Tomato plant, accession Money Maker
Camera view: horizontal (90 deg, fisheye); turntable rotation: 90 degrees
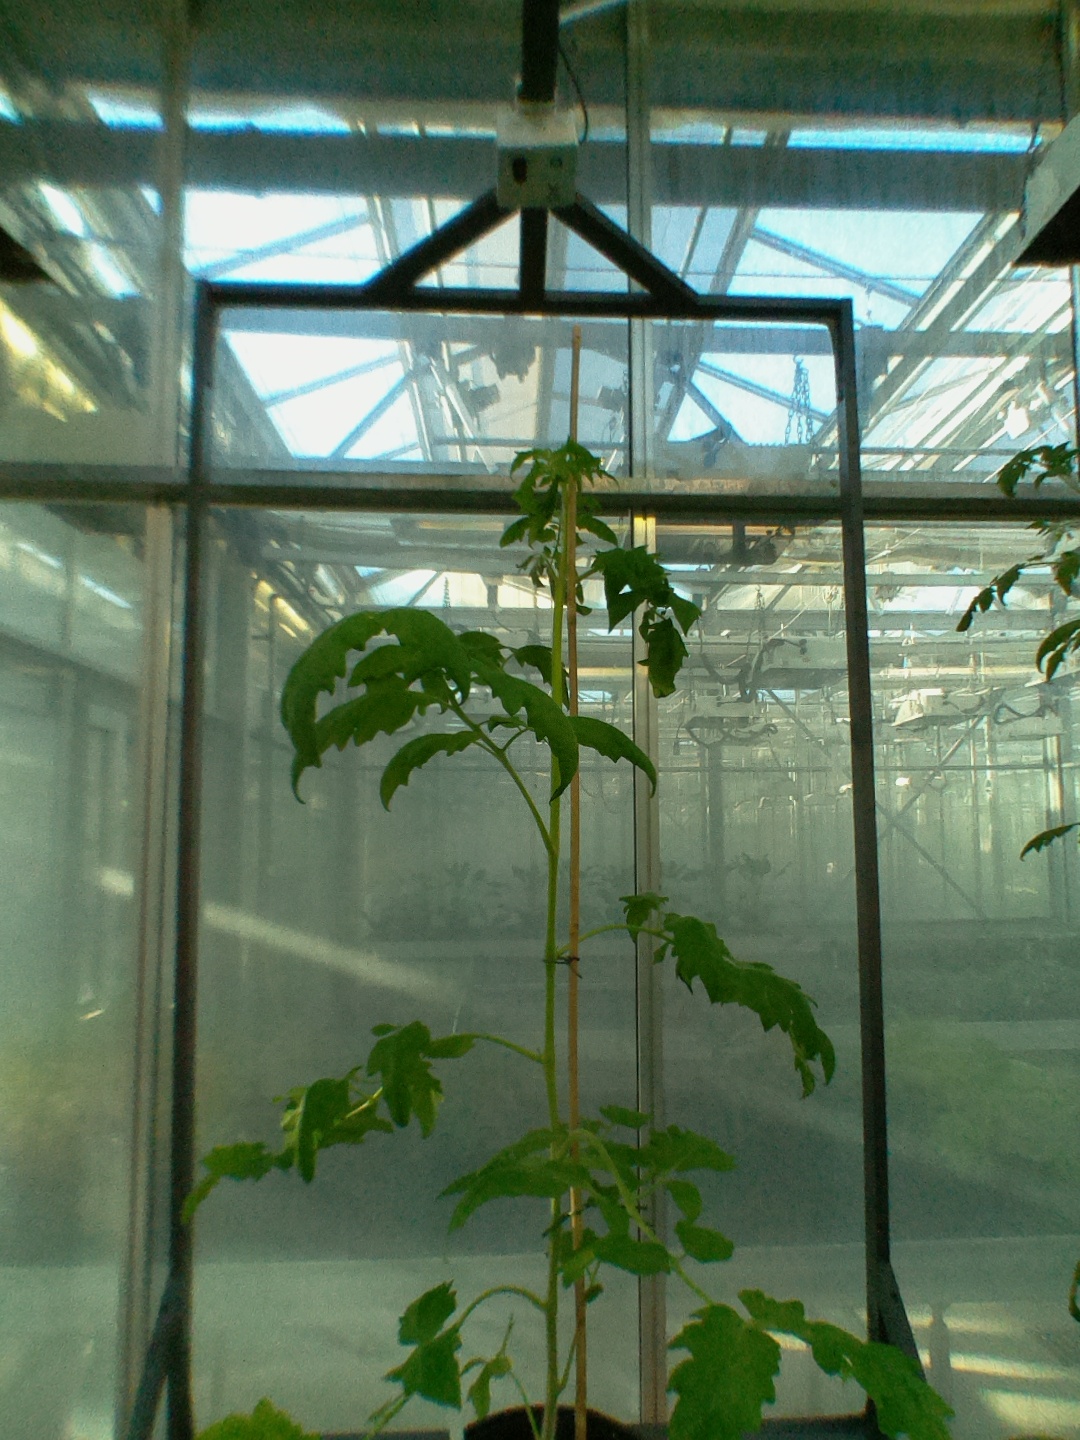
BBCH growth stage 53: 3 inflorescences visible